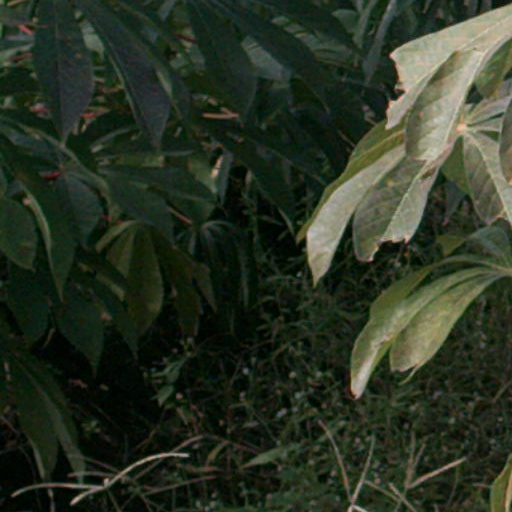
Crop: cassava